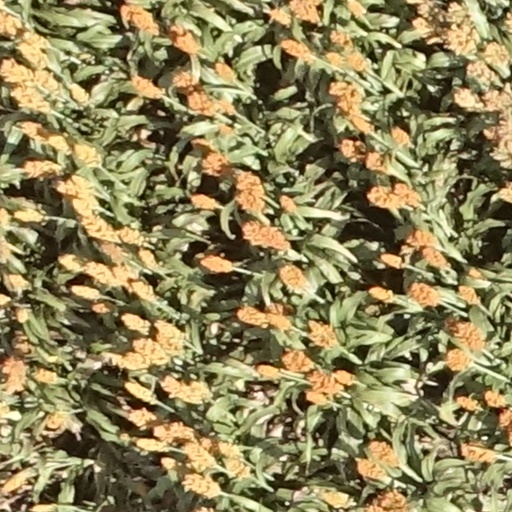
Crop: sorghum